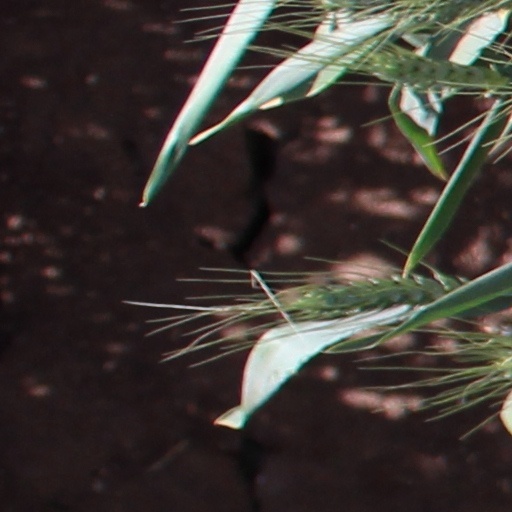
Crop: wheat